Order of the Garter

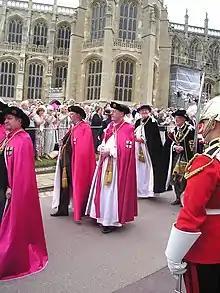
Officers of the Order of the Garter (left to right): Secretary (barely visible), Black Rod, Garter Principal King of Arms, Register, Prelate, Chancellor

The Order includes supernumerary members, whose number do not count towards the limit of 24 companions. Several supernumerary members, known as "Royal Knights and Ladies of the Garter", belong to the royal family. These titles were introduced in 1786 by King George III so that his many sons would not curtail the number of non-royal companions. He created the statute of supernumerary members in 1805 so that any descendant of King George II could be installed as such a member. In 1831, this statute was extended again to include all descendants of King George I.